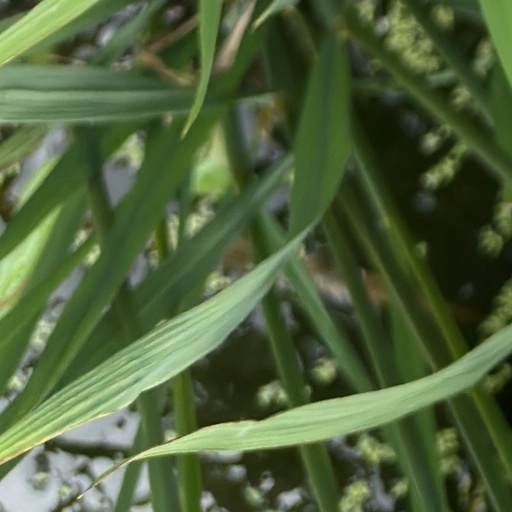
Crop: rice